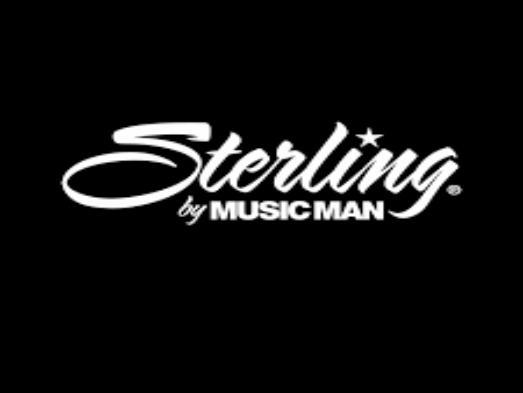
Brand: music man-2
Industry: Leisure